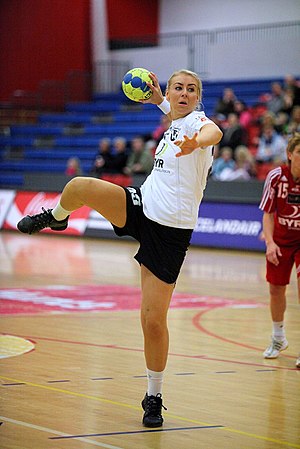
Ragnhildur Rósa Guðmundsdóttir
Ragnhildur Rósa Guðmundsdóttir er en islandsk håndboldspiller. Hun spiller på Islands håndboldlandshold, og deltog under VM 2011 i Brasilien.